Krosno

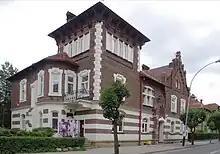
Former home of painter Stanisław Bergman

At the beginning of the 17th century there were about 11 collective guilds in which craftsmen representing 79 production and service trades were associated. Apart from traditional specialities connected with basic functions of the town there were also goldsmiths, painters, comb-makers, armourers, pavers, leather-dressers, violin makers and soapboilers. But it was commerce that provided the town with most revenues, both from goods exchange and from services for visiting merchants. Local clerks, scribes, innkeepers, brewers, and even townspeople providing accommodation and letting shops and cellars earned a lot. Higher donations were given to the clergy for church expenses. At that time many Hungarian merchants settled in Krosno, mainly those trading in wine. Scots, who specialised in large-scale commerce, also came to stay and the most outstanding person among them was Robert Porteous, a wine trader from Langside, Dalkeith, who used his wealth to become a benefactor of institutions within the city. There were also Armenians and Ruthenians from Lwów, but the most numerous group of traders were Jews, although Krosno had a privilege "‘de non tolerandis Judeis’", barring Jews from residing and trading within the city walls. Jewish traders living in nearby townships of Korczyna, Rymanów or Dukla were frequently jailed and their wares confiscated for attempting to enter Krosno.